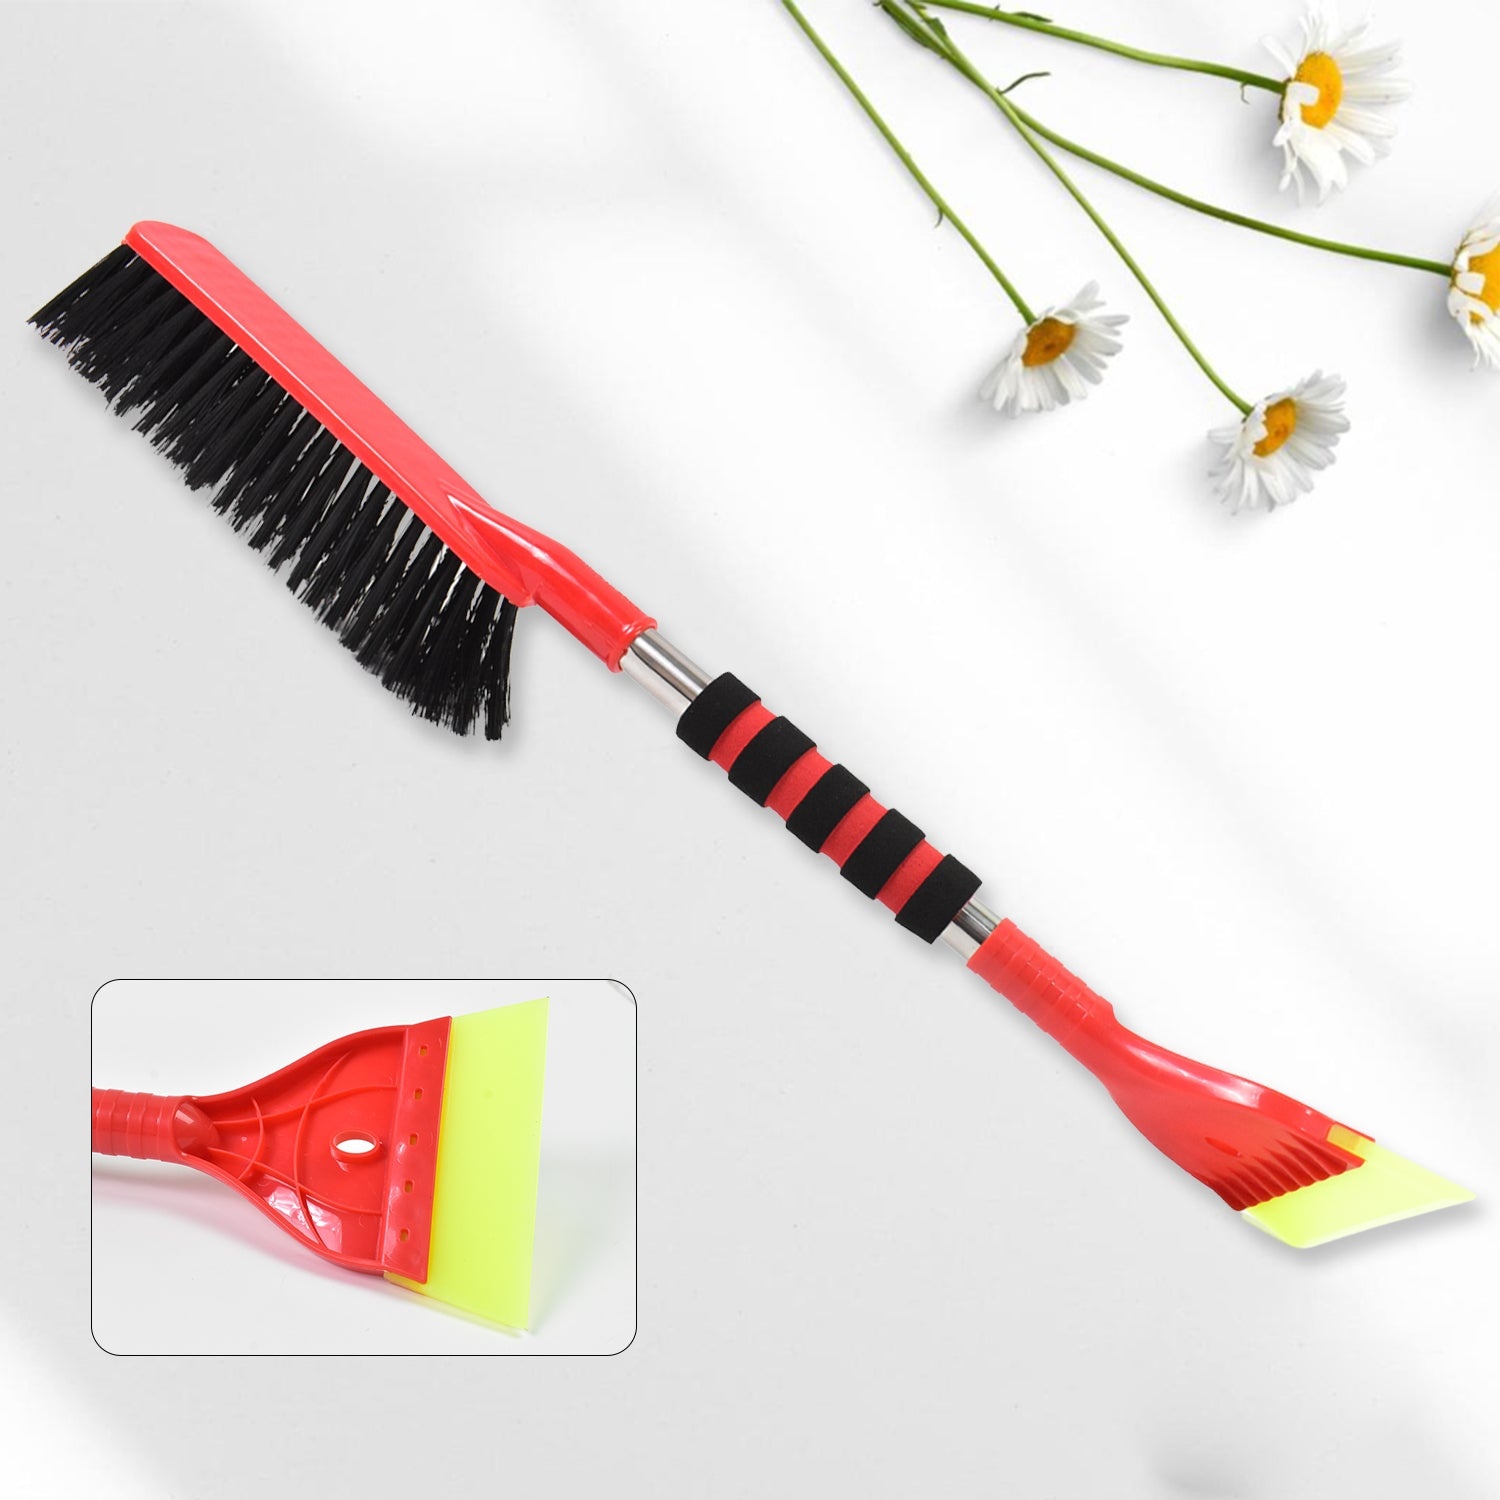
Ice Scraper Car Snow Brush 2 in 1 Comfortable Grip (1 Pc / 67 Cm Long)
Ice Scraper Car Snow Brush 2 in 1 Comfortable Grip for Vehicles Snow Scraper / Windshield ice Scraper / Car ice Scraper / Telescoping ice Scraper / Ice Scraper with Brush (1 Pc / 67 Cm Long) Description :- Snow Scraper with Brush: Car Snow Scraper and Brush is made out of an aluminum body with durable thick plastic that is perfect for removing the ice off your car’s windshield on winter days. Efficient Ice Removal: Our windshield scraper for ice and snow is made out of ABS plastic with soft foam for easy grip, features knuckles on the back to crush the thicker ice without leaving any scratches on your windshield. Convenient to Remove Snow & Ice: Our snow cleaner for car is made out of PVC bristles which are sturdy and soft at the base, so they won’t damage your car’s windshield and provide trouble-free snow clearing. Divide and Conquer: Press the metal snap to separate the snow brush and ice scraper ​for easier handling or dividing up work. The detachable parts make the brush and the scraper compact so that they can be stored easily. Easy To Carry Compact And Lightweight Ice Scraper Snow Brush, Easy To Carry. The Multifunctional Brush Is Also Suitable For Cleaning The Home. Durable Material The Car Snow Removal Tool Is Made Of Premium Material, Lightweight, Sturdy And Durable To Use. Dimension :- Volu. Weight (Gm) :- 334 Product Weight (Gm) :- 283 Ship Weight (Gm) :- 334 Length (Cm) :- 30 Breadth (Cm) :- 9 Height (Cm) :- 6
Brand: mystore9972.online
Category: Home & Garden > Lawn & Garden > Snow Removal > Ice Scrapers & Snow Brushes